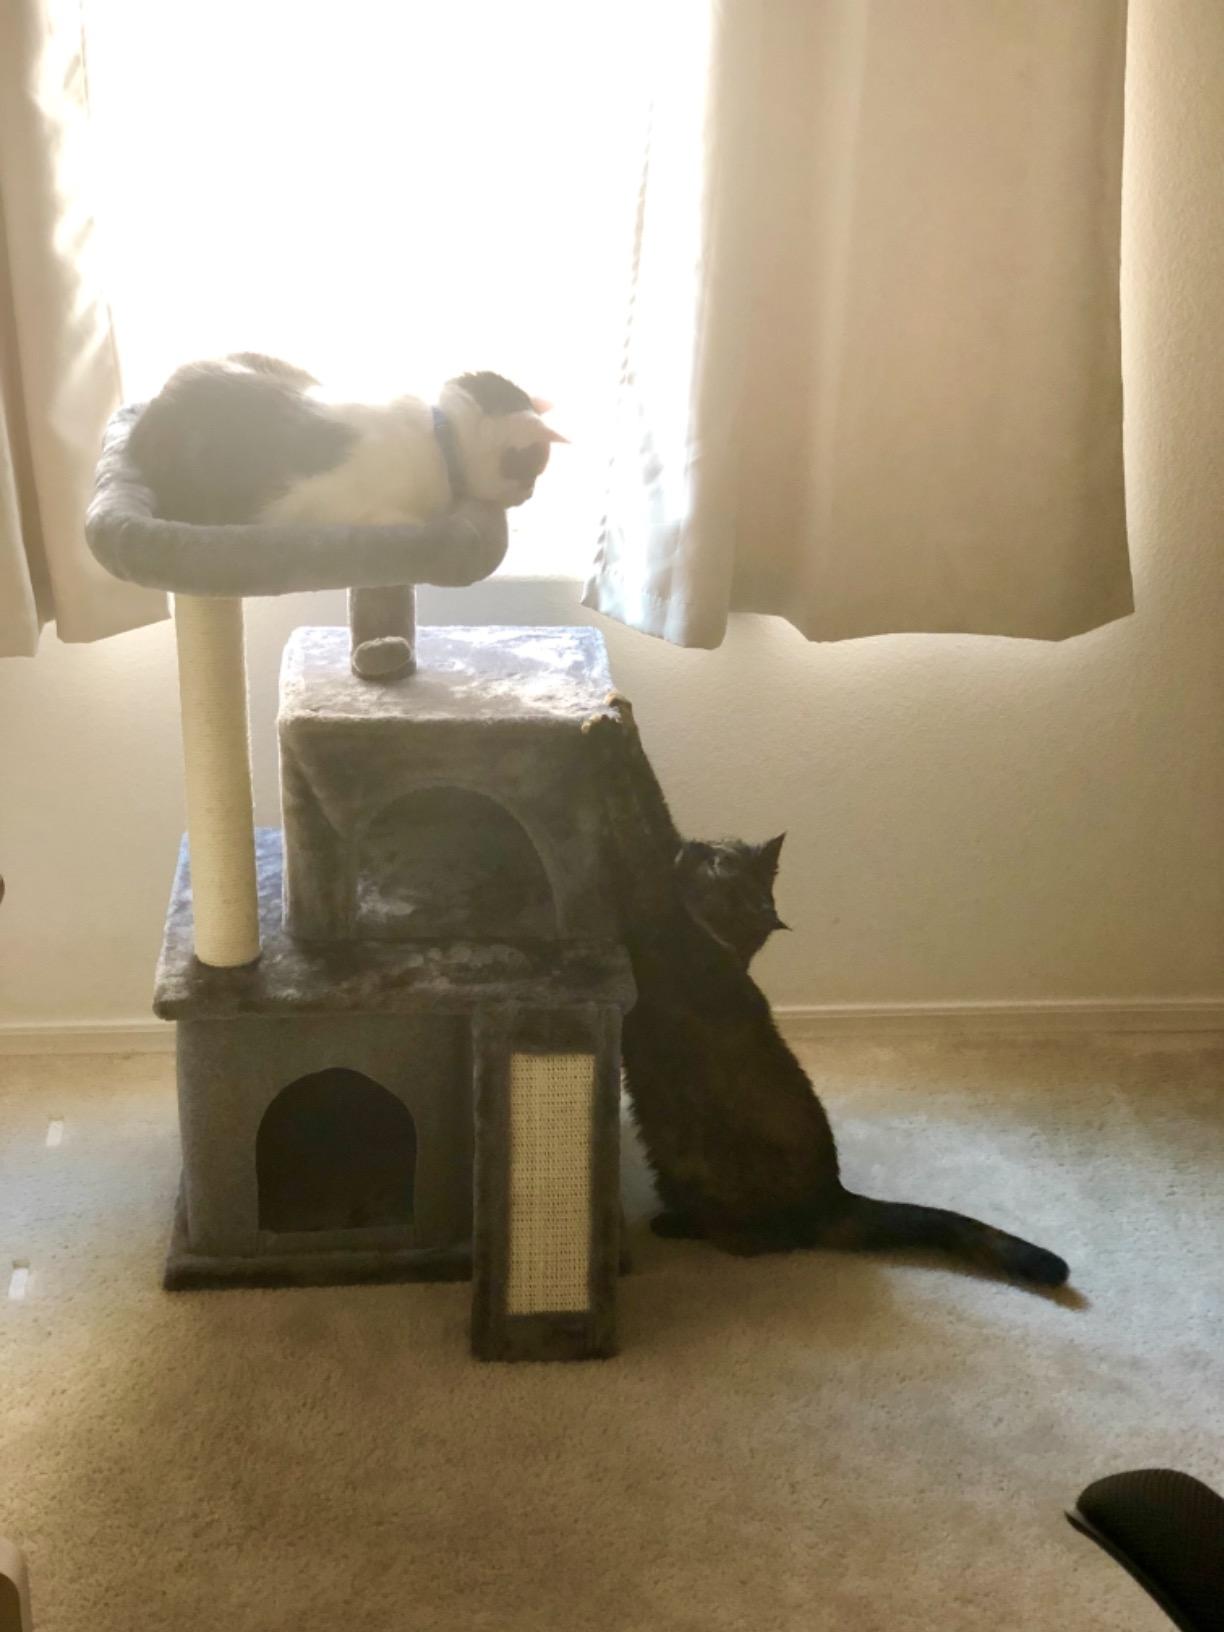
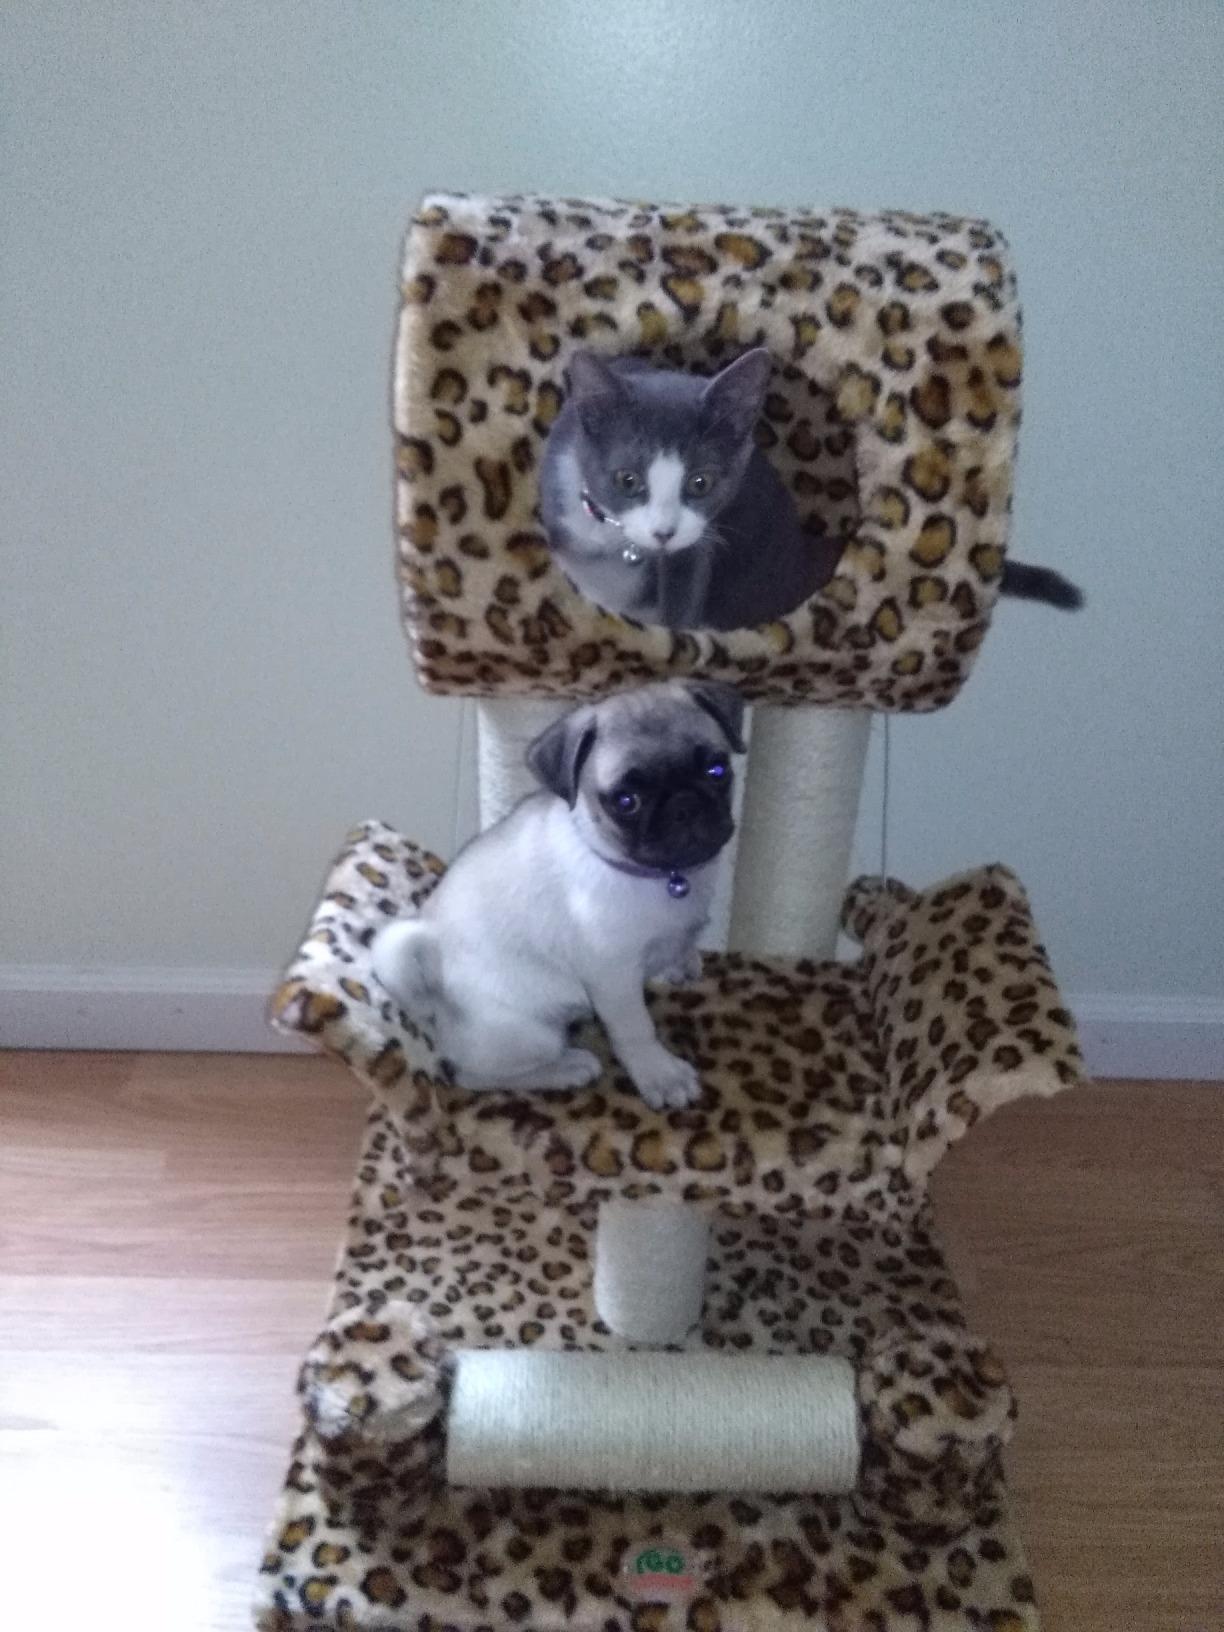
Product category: items_cat tree
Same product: no